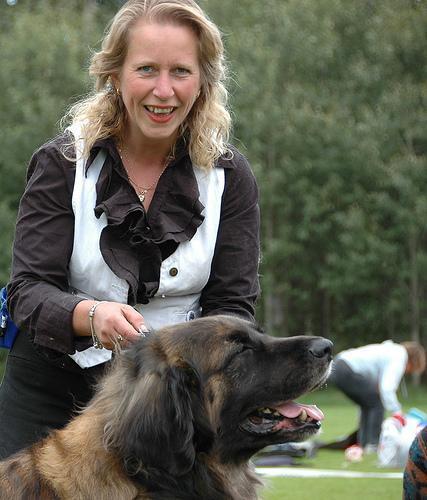
leonberger